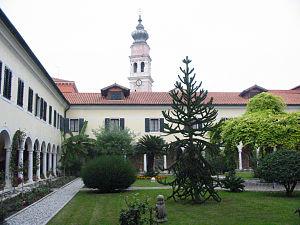
San Lazzaro degli Armeni est une île de la lagune de Venise. Elle est située à une centaine de mètres à l'ouest de l'île du Lido.
La Congrégation des pères mékhitaristes est un ordre monastique catholique arménien fondé par Mékhitar de Sébaste en 1700.